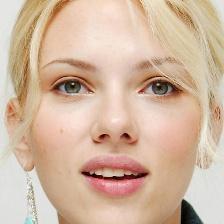
Label: faces